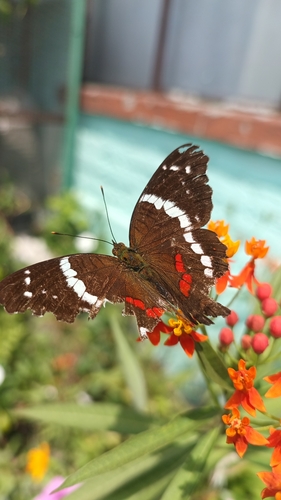
Scientific name: Anartia fatima
Common name: Banded peacock
Family: Nymphalidae
Order: Lepidoptera
Pollinator type: Primary pollinator
Habitat: Open areas and gardens
Geographic range: South America
Conservation status: Least Concern